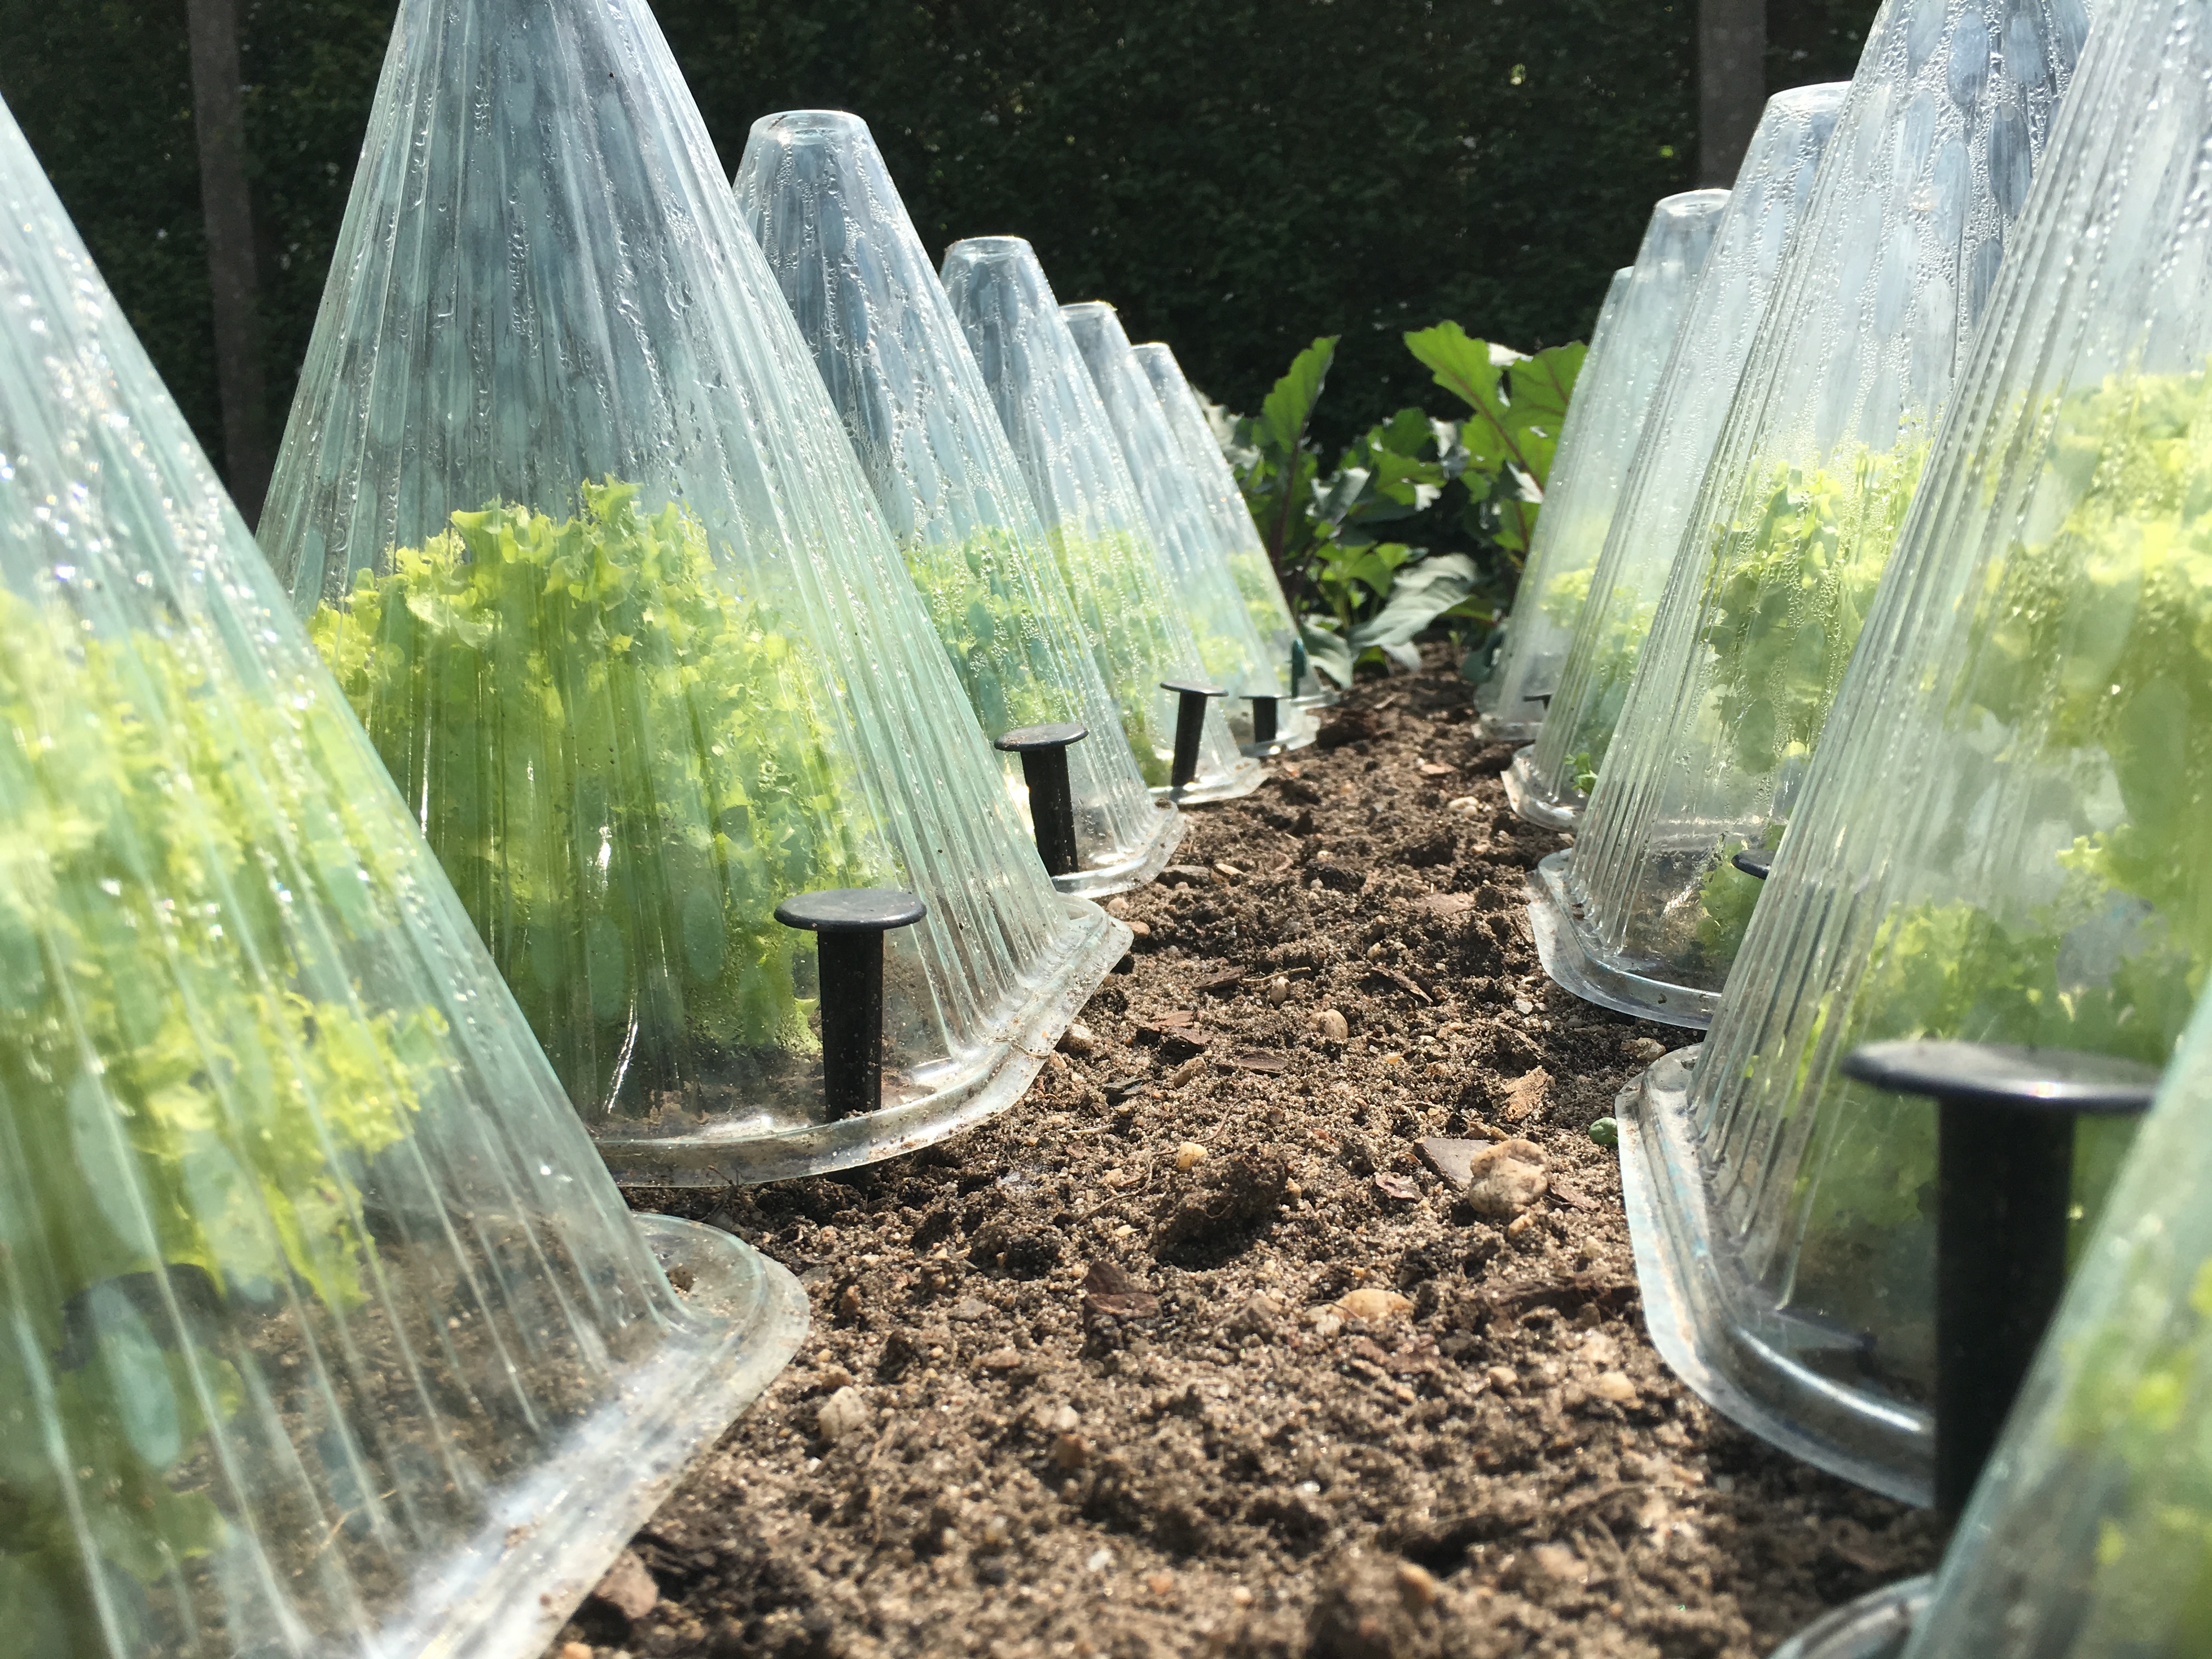
flower, salad, green, backyard, soil, garden, eat, greenhouse, lettuce, bed, vegetables, yard, frisch, endive, frost h tchen